Muriel Nezhnie Helfman

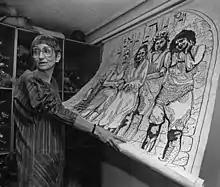
Nezhnie in her studio with cartoon for "Daughters of Earth"

Muriel Nezhnie Helfman (February 28, 1934 – April 9, 2002), known professionally as Nezhnie, was an American artist, primarily weaving large tapestries throughout 1956–1992. She gained international attention in the late 1980s with a series of six tapestries, "Images of the Holocaust", completed between 1979 and 1989. They were first exhibited as a series at the Sazama-Brauer Gallery in Chicago in 1988. Their imagery and texts are based on historical photographs of victims of Nazi persecution, such as ones by Mendel Grossman, and other materials that Nezhnie collected from the Library of Congress, National Archives, The Pentagon and the Yad Vashem Archives in Israel.